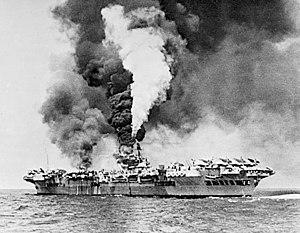
Chester William Nimitz, Sr. a été le troisième et le plus jeune amiral de la Flotte de la Marine des États-Unis, durant la Seconde Guerre mondiale. Il a été nommé Commandant-en-chef de la Flotte du Pacifique en décembre 1941 et Commandant-en-chef interarmées des Zones de l'Océan Pacifique en avril 1942, commandements qu'il a exercés jusqu'en décembre 1945. Il a fini sa carrière comme premier Chef des Opérations navales de l'après-guerre.
Le HMS Formidable est un porte-avions britannique de la classe Illustrious. Il est actif pendant la Seconde Guerre mondiale.